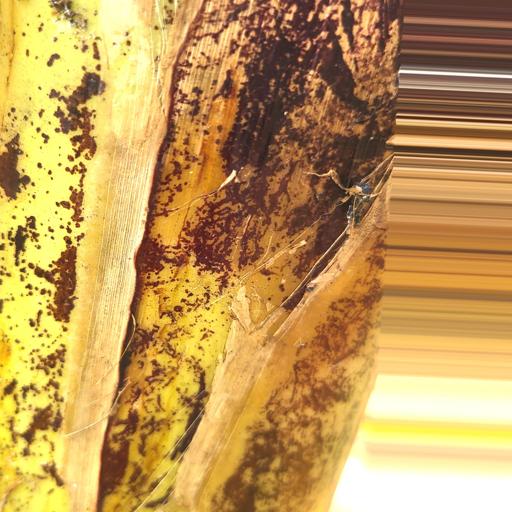
Label: bract_mosaic_virus